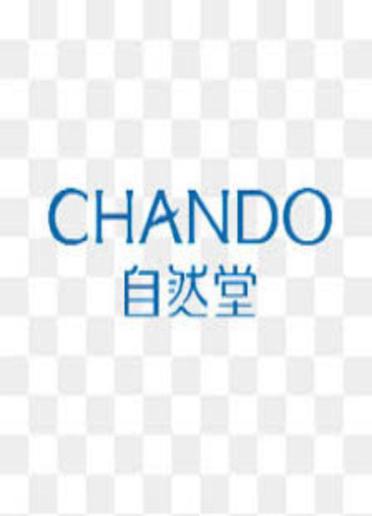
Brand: chando
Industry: Necessities